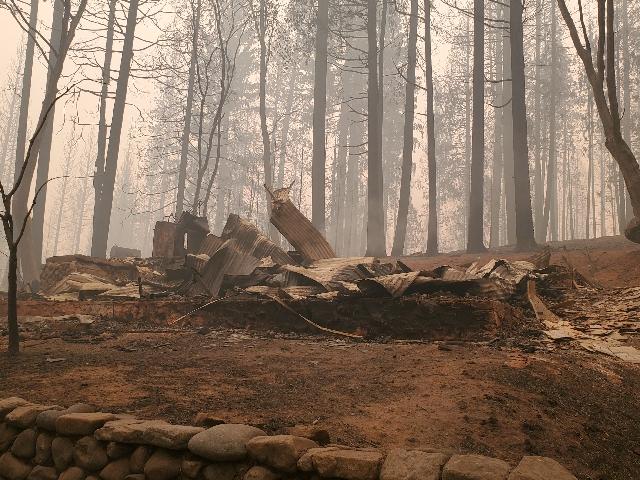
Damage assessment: destroyed